Nottingham Eastcroft

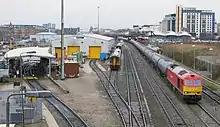
Class 60 with empty oil tanks passing Nottingham Eastcroft Stabling Point. Around are three Class 158 DMUs.

Nottingham Eastcroft is a light maintenance depot located in Nottingham, Nottinghamshire, England. The carriage sidings are located near Nottingham station and are situated alongside the former Midland Railway line to Lincoln.